Holding the ball

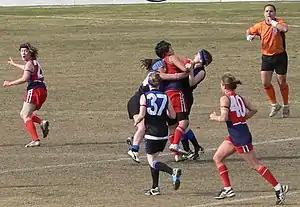
A Women's Australian rules football player is caught "holding the ball", wrapped up in a gang tackle by two opponents. The field umpire (in orange) is about to signal "holding the ball" to penalise the player in possession and award a free kick to the first tackler.

Holding the ball is an infraction in Australian rules football. The rule results in a free kick being awarded against a player who fails to correctly dispose of the football upon being tackled by an opponent, although not under all circumstances. The rule provides the defending team a means to dispossess a player who is running with the football, and prevents players from slowing the play.